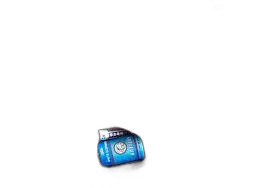
Waste category: battery